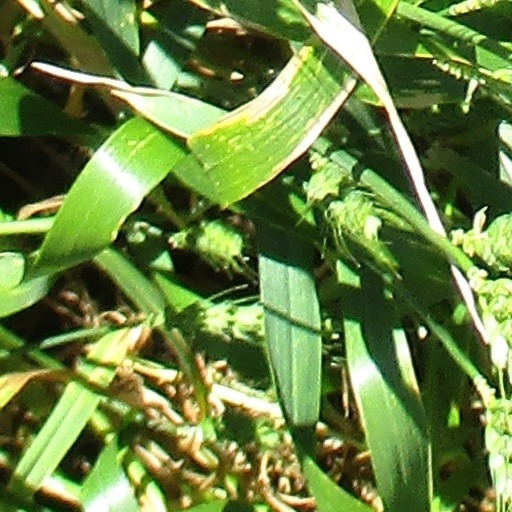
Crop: wheat